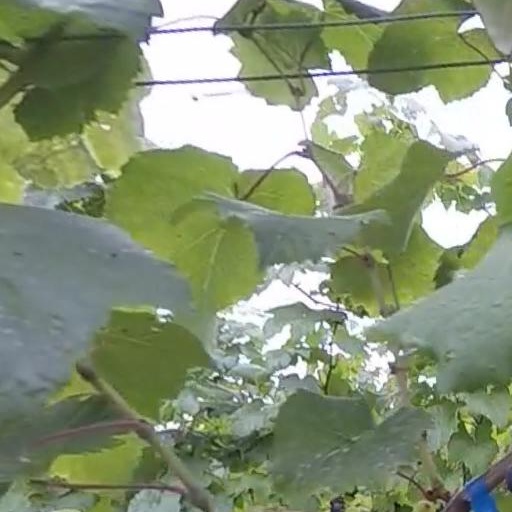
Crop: grape